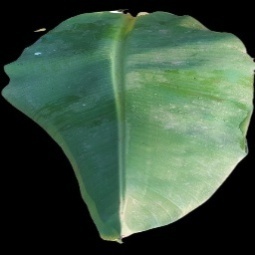
Label: Healthy